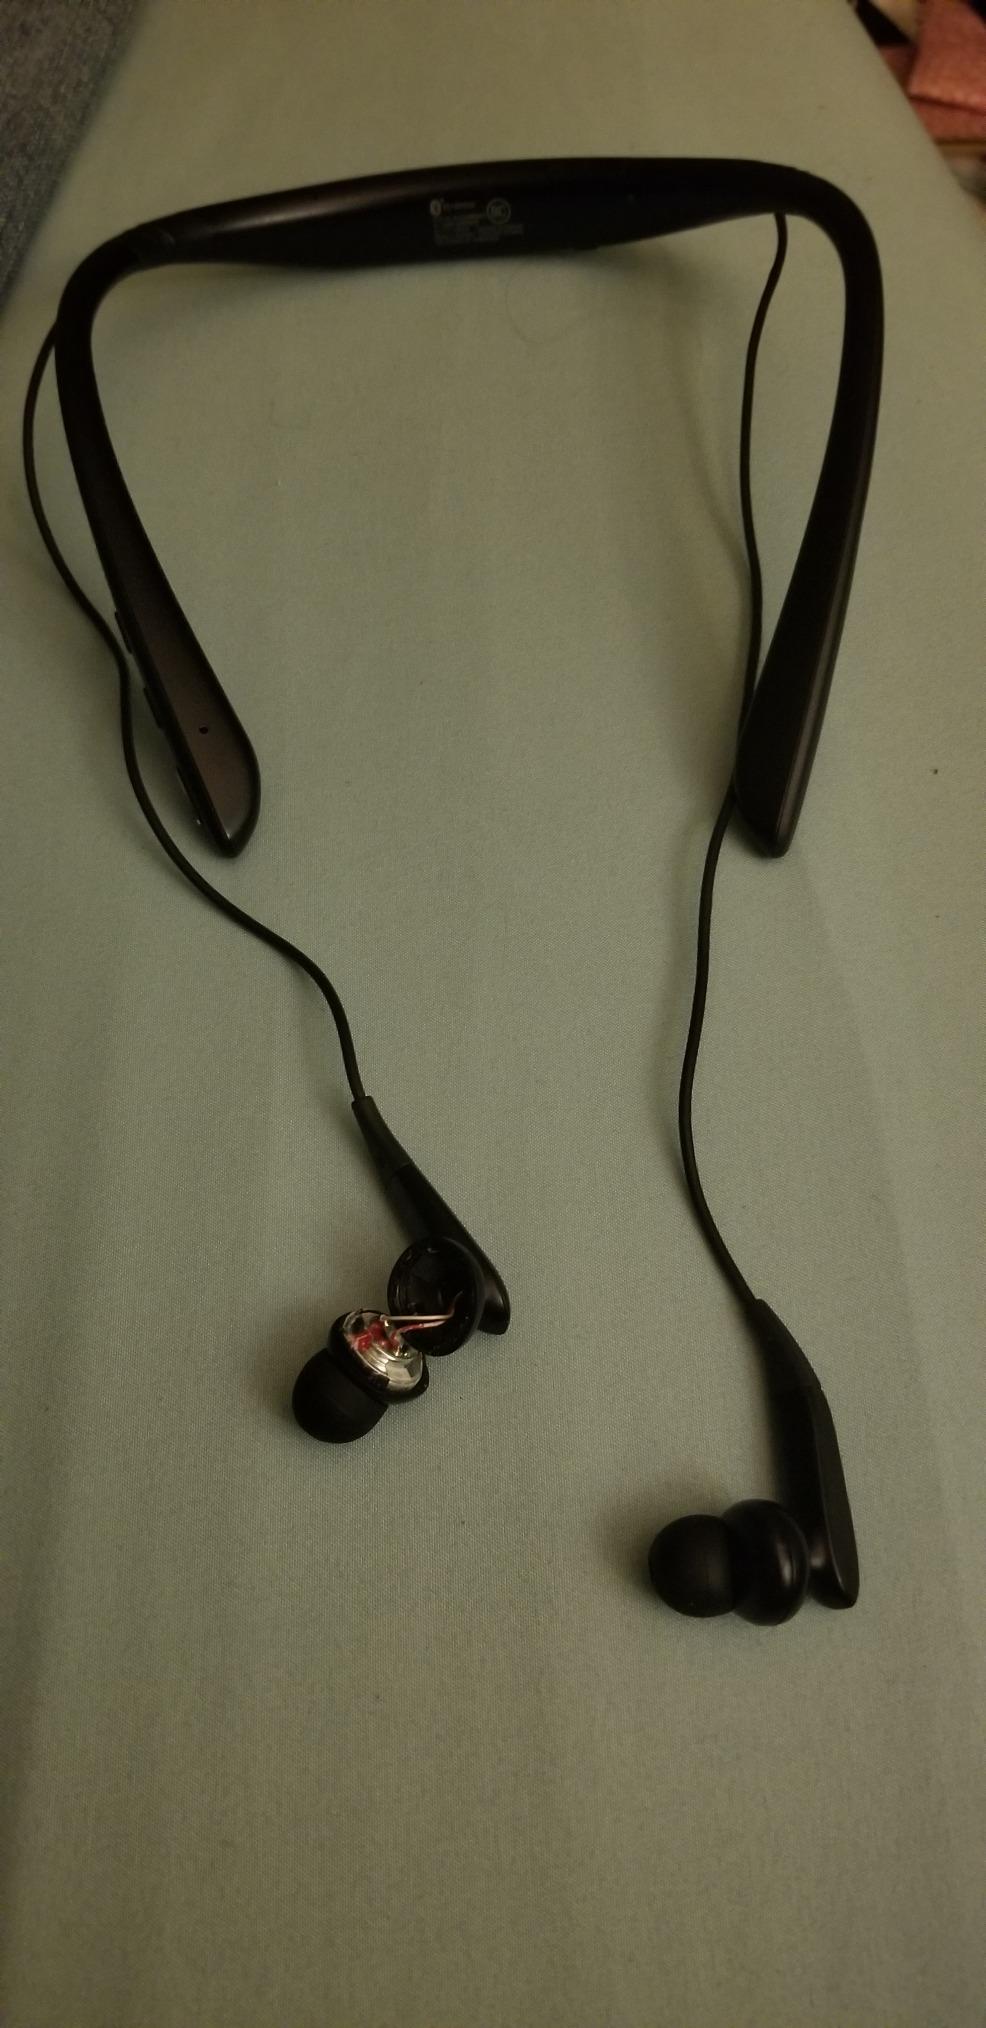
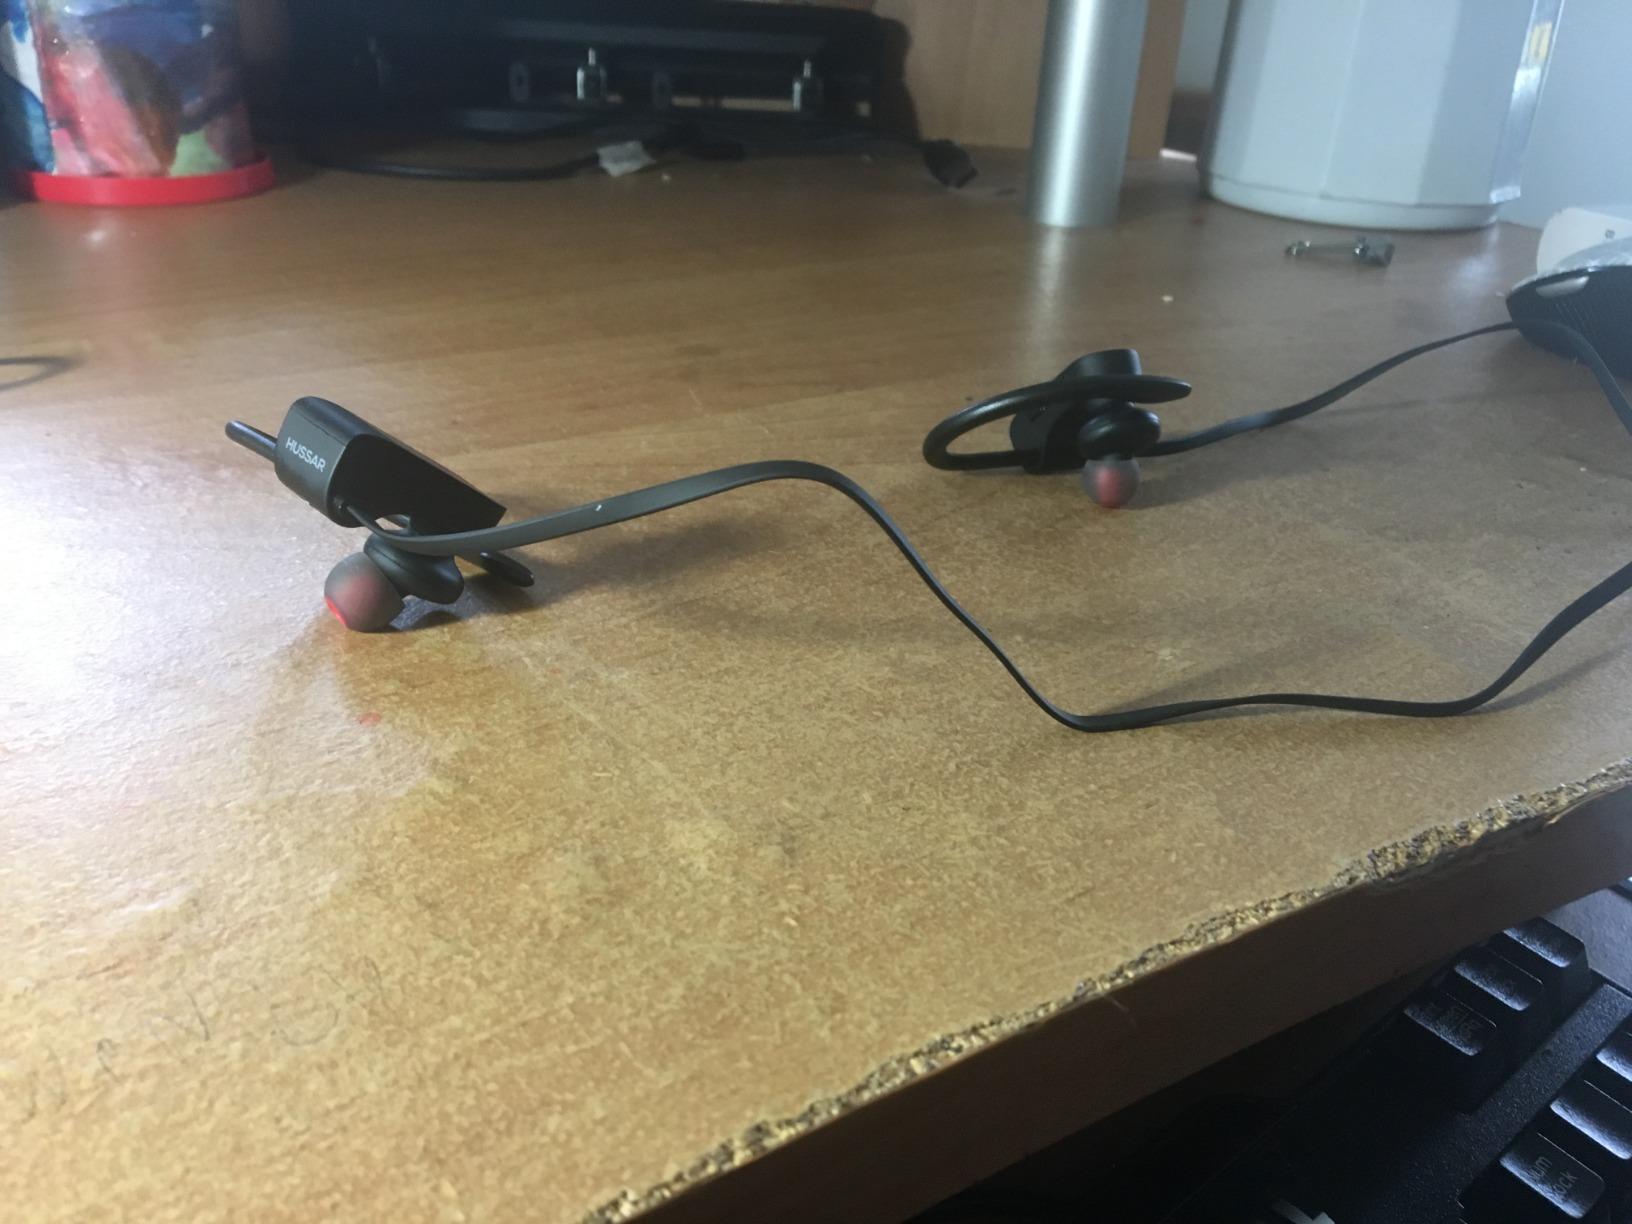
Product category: headphones
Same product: no